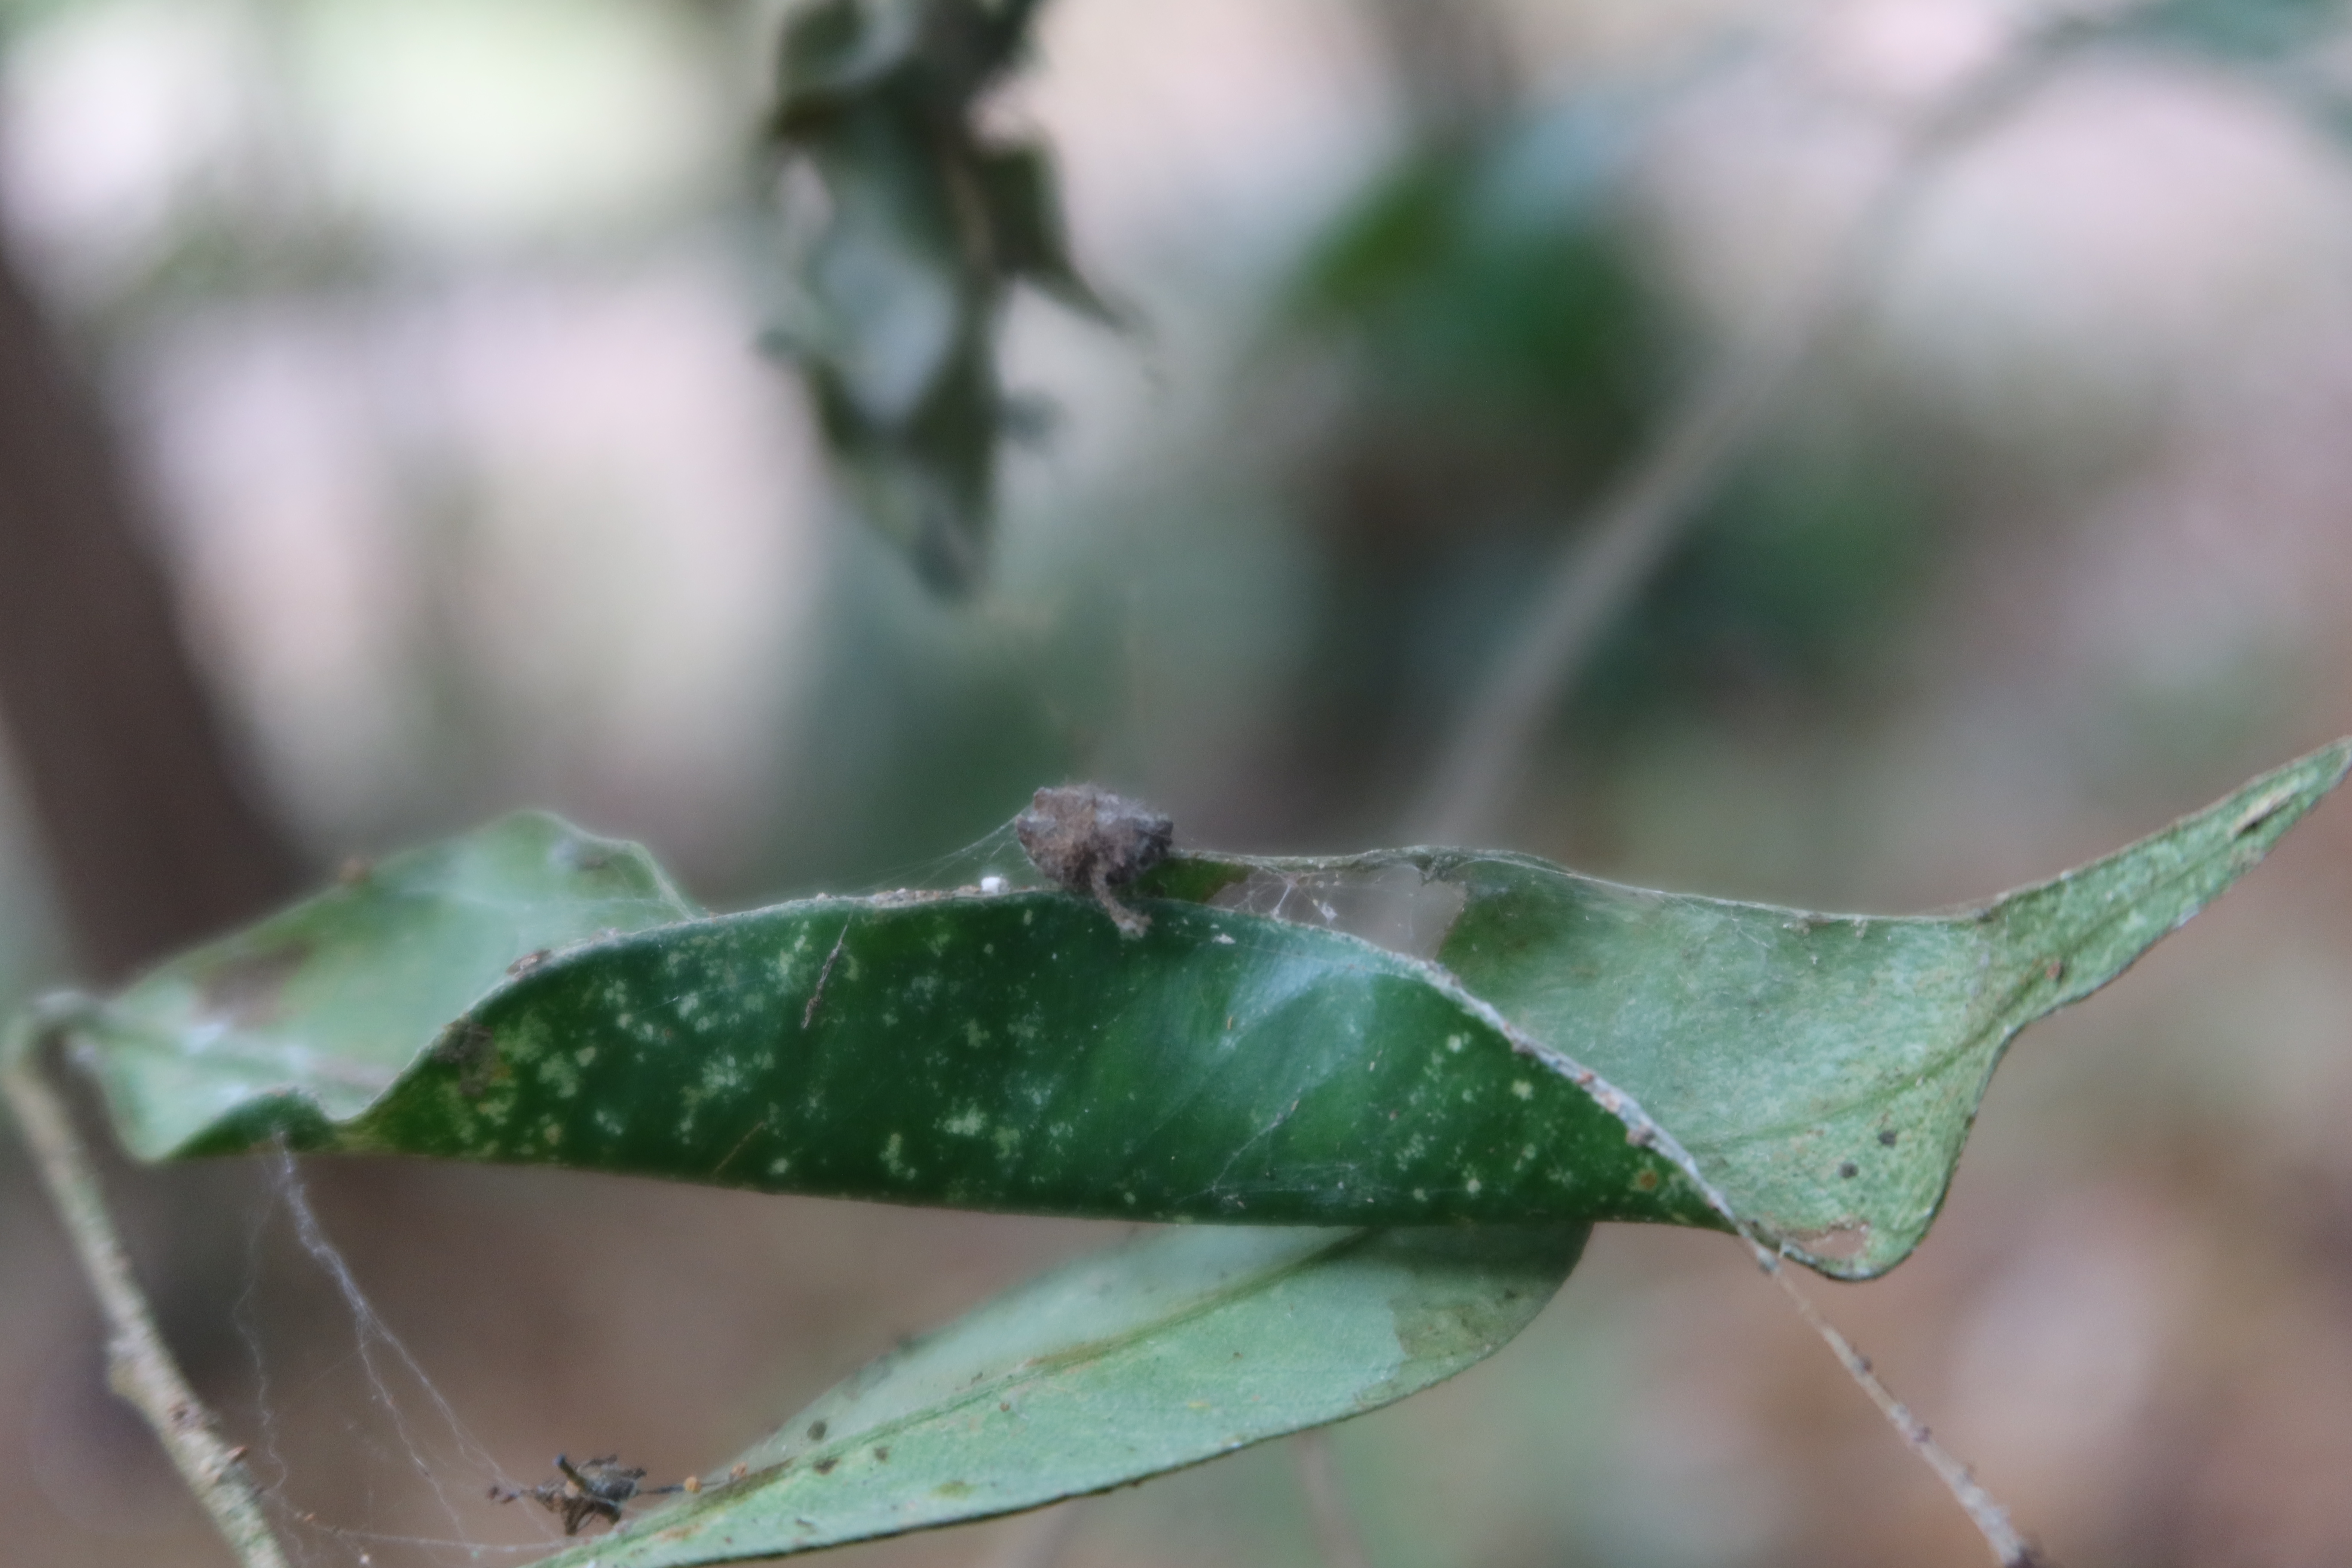
Label: Powdery mildew